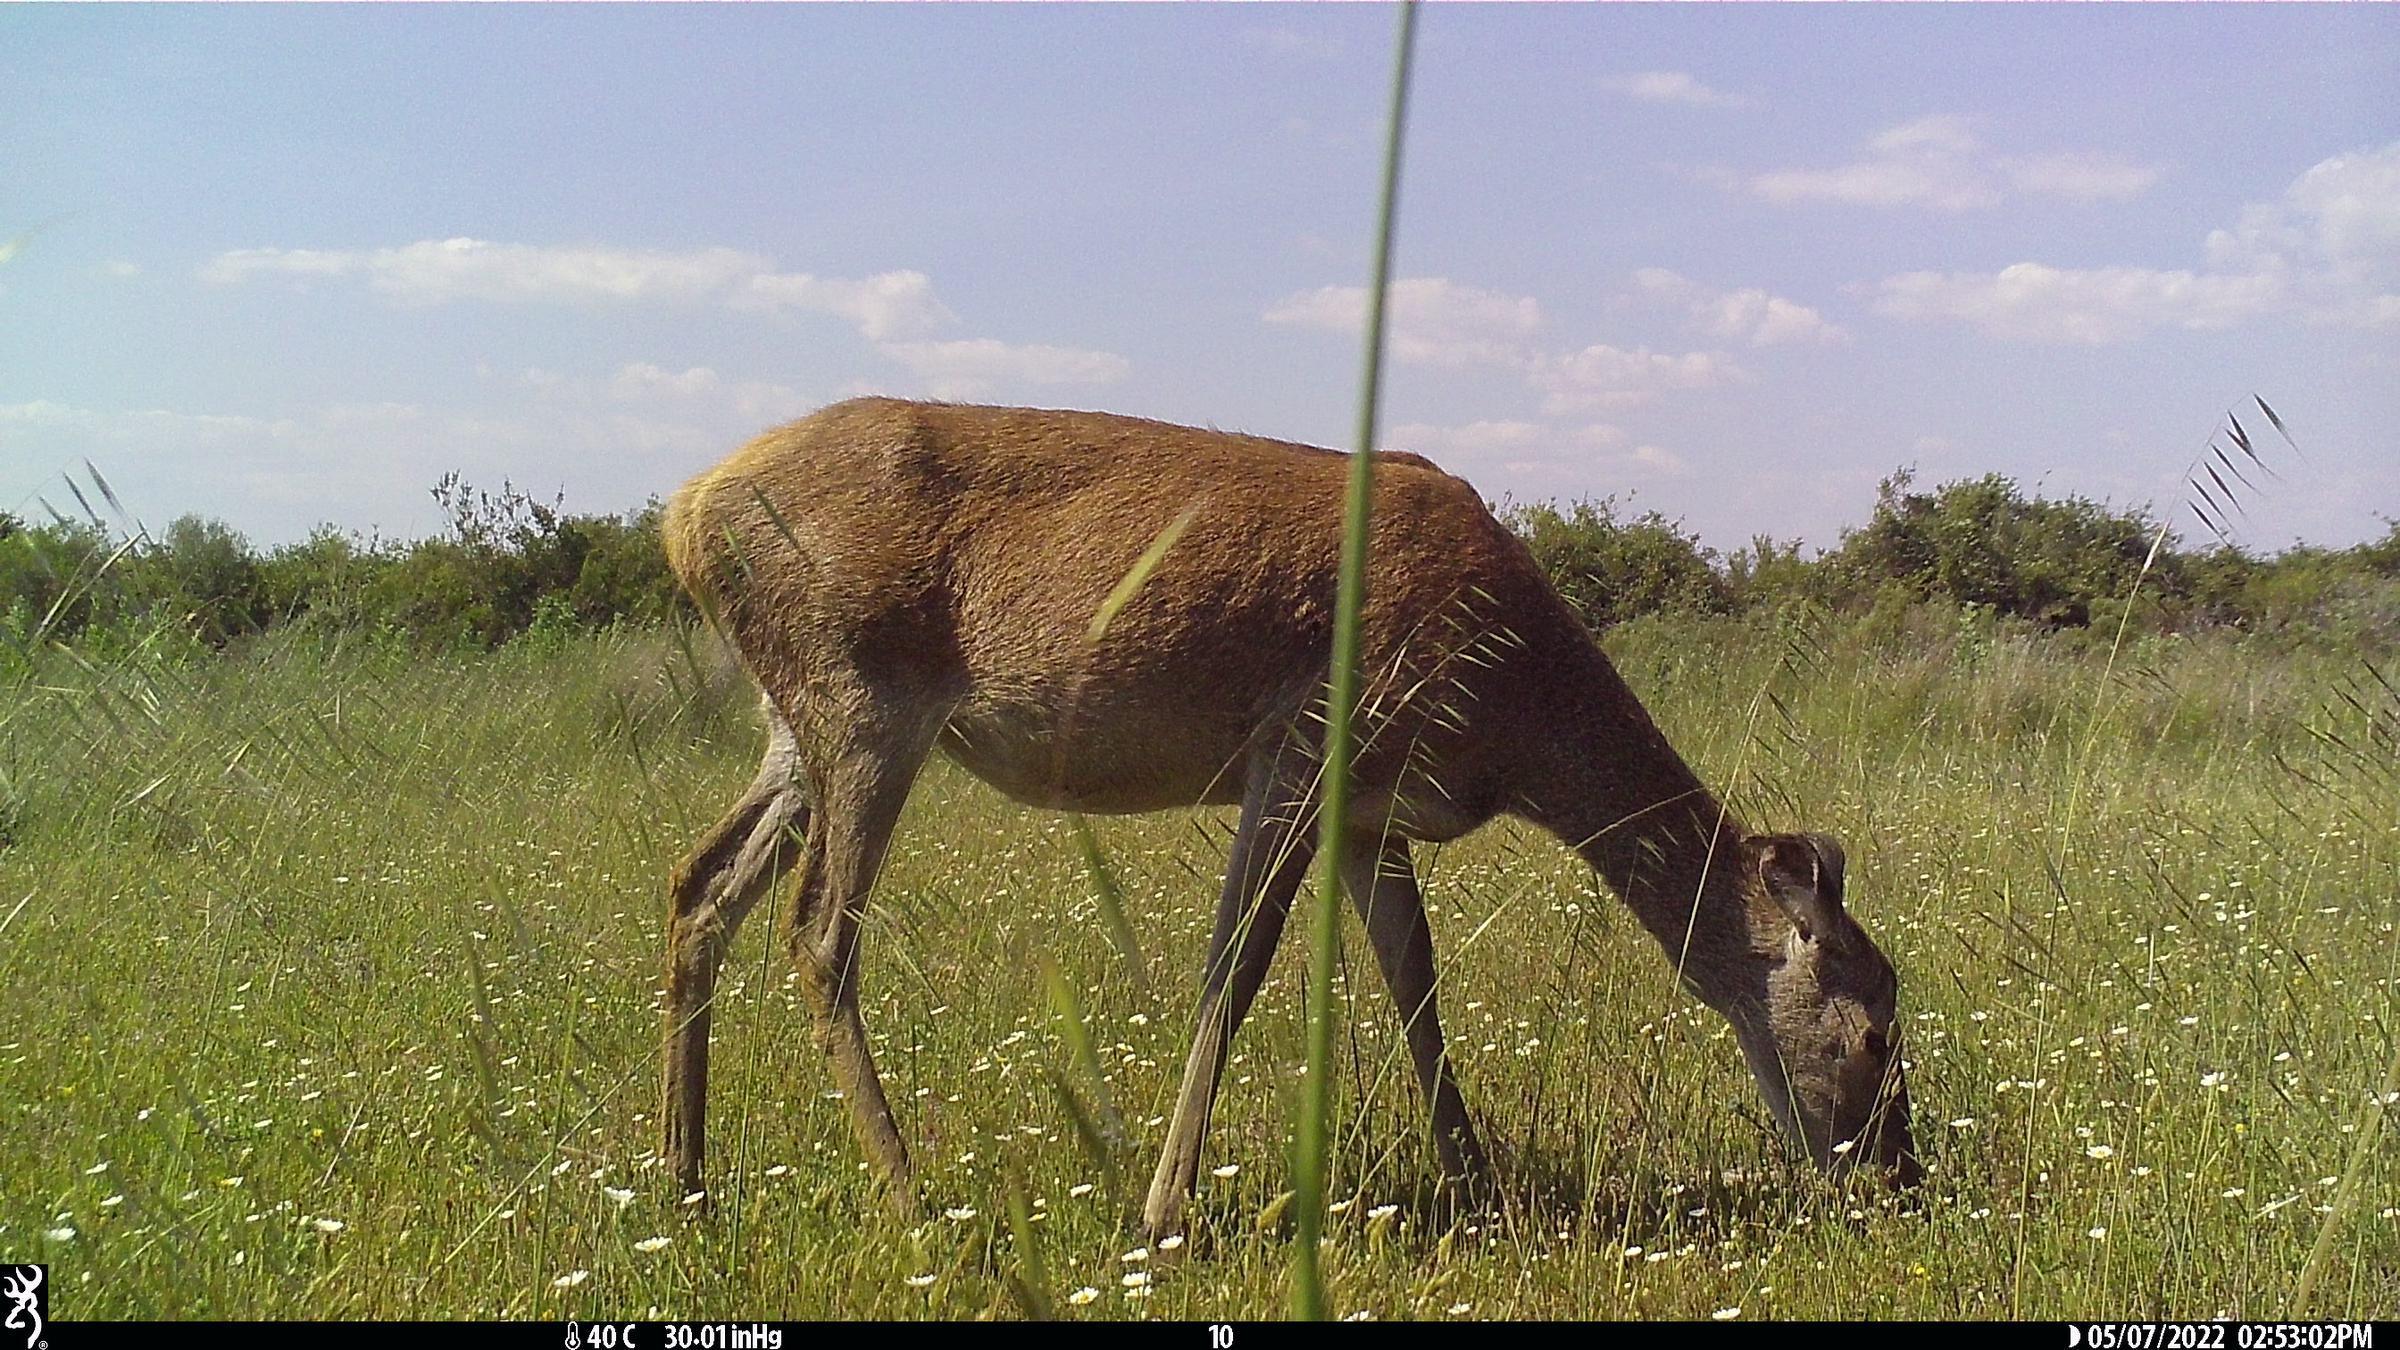
Species: Cervus elaphus